Muamer Zukorlić

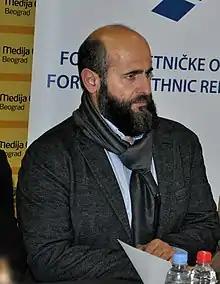
Zukorlić in 2016

Muamer Zukorlić (15 February 1970 – 6 November 2021) was a Serbian politician and Islamic theologian who served as the president and chief Mufti of the Islamic Community in Serbia. An ethnic Bosniak, he was elected to the National Assembly of Serbia in 2016, later serving as one of its vice presidents from 2020 until his death in 2021.